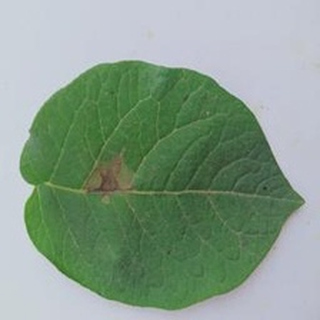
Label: potato_late_blight